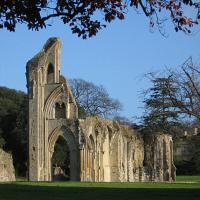
Weather: sun or clear